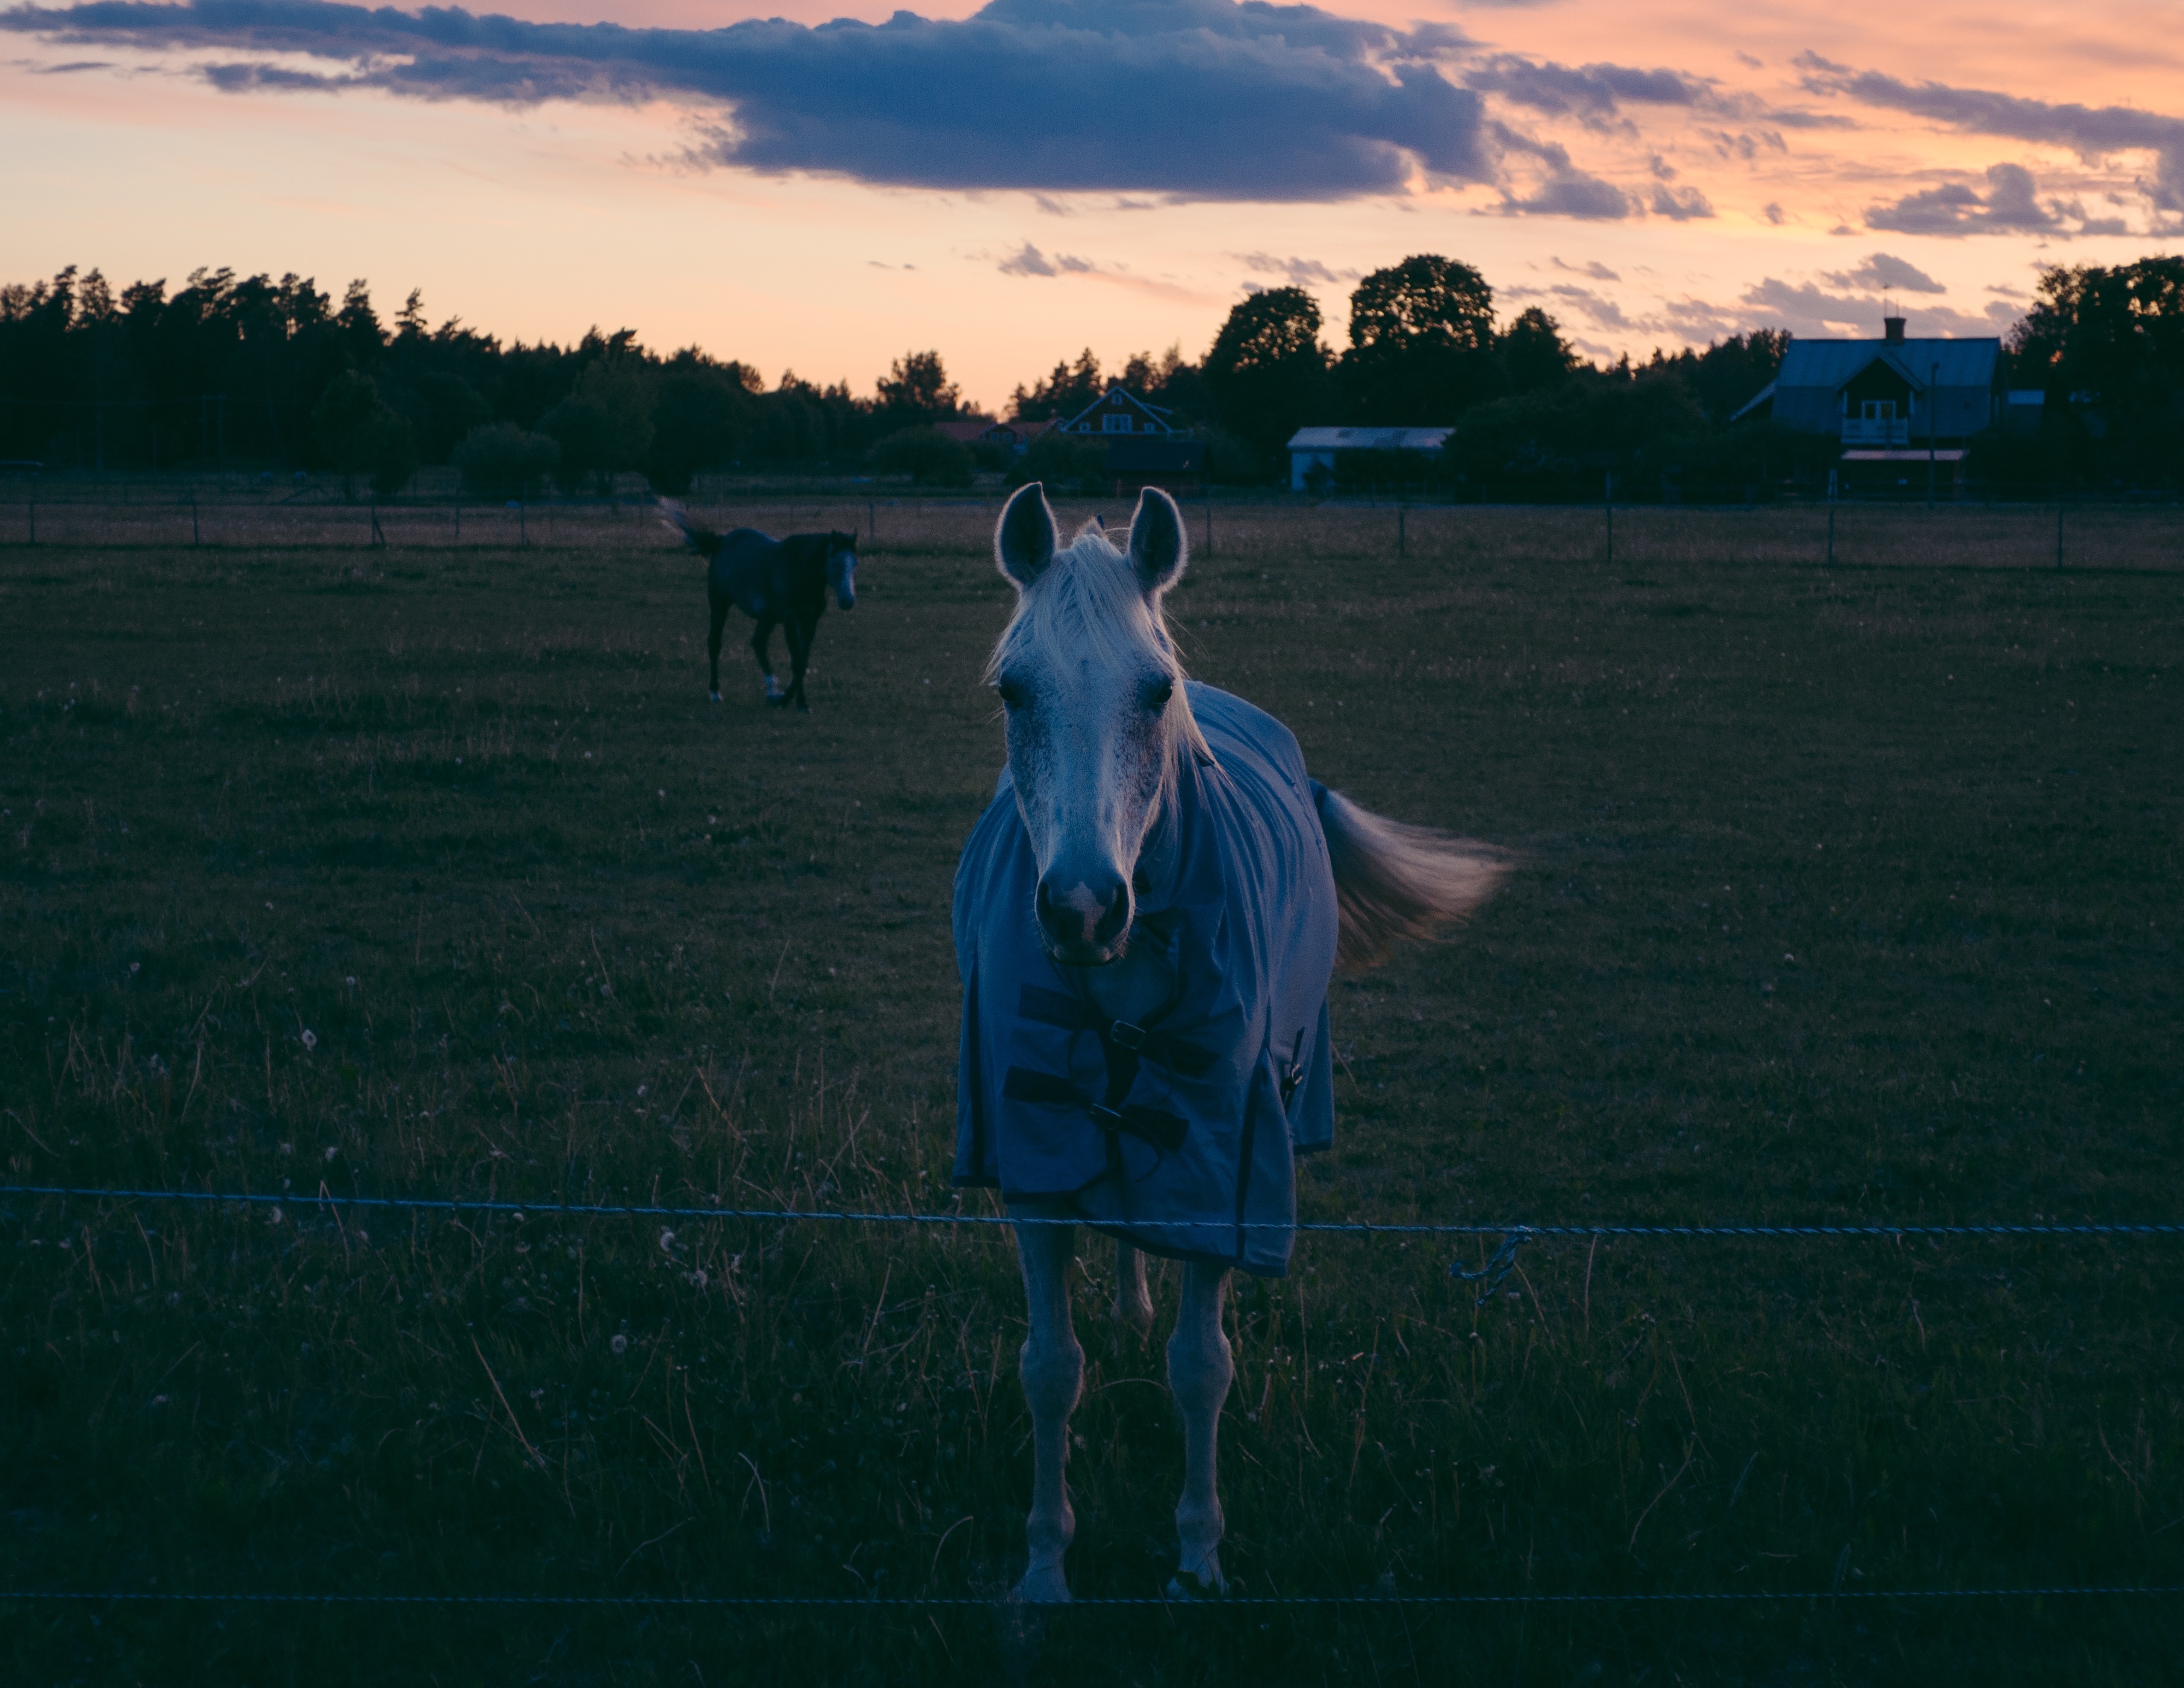
horizon, cloud, sunset, morning, dawn, dusk, evening, reflection, atmospheric phenomenon